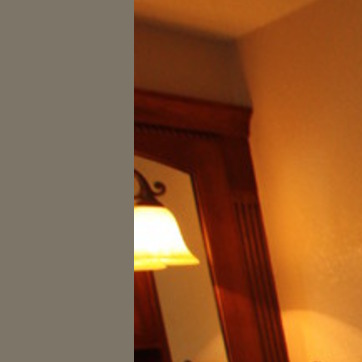
Material: mirror